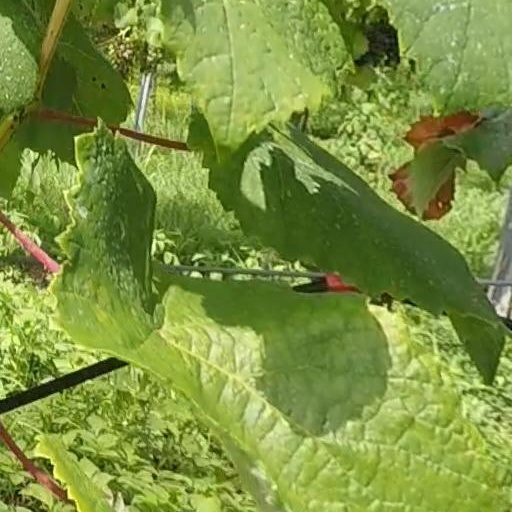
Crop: grape